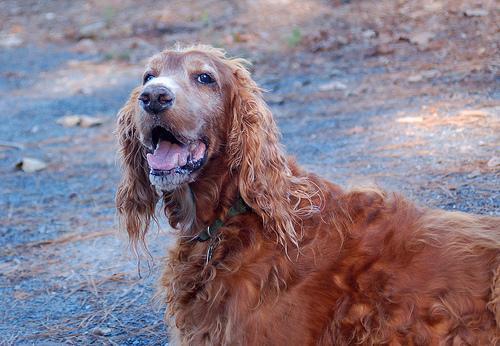
Irish_setter